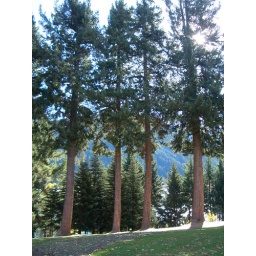
tallest pine trees in the Queenstown Gardens